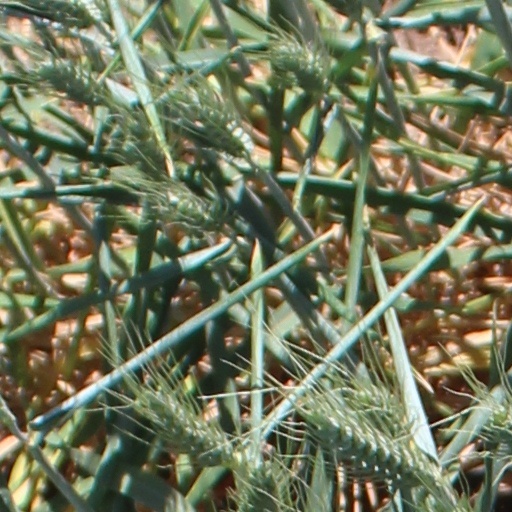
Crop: wheat